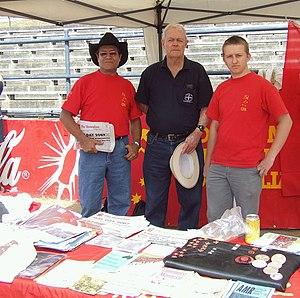
Le Parti communiste d'Australie est un petit parti politique australien fondé en 1971 sous le nom de Parti socialiste d'Australie par scission du Parti communiste d'Australie. Il a pris son nom actuel en 1996.